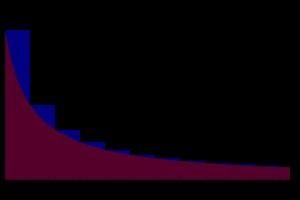
En mathématiques, la constante d'Euler-Mascheroni, ou constante d'Euler, est une constante mathématique, utilisée principalement en théorie des nombres, définie comme la limite de la différence entre la série harmonique et le logarithme naturel. On la note usuellement.